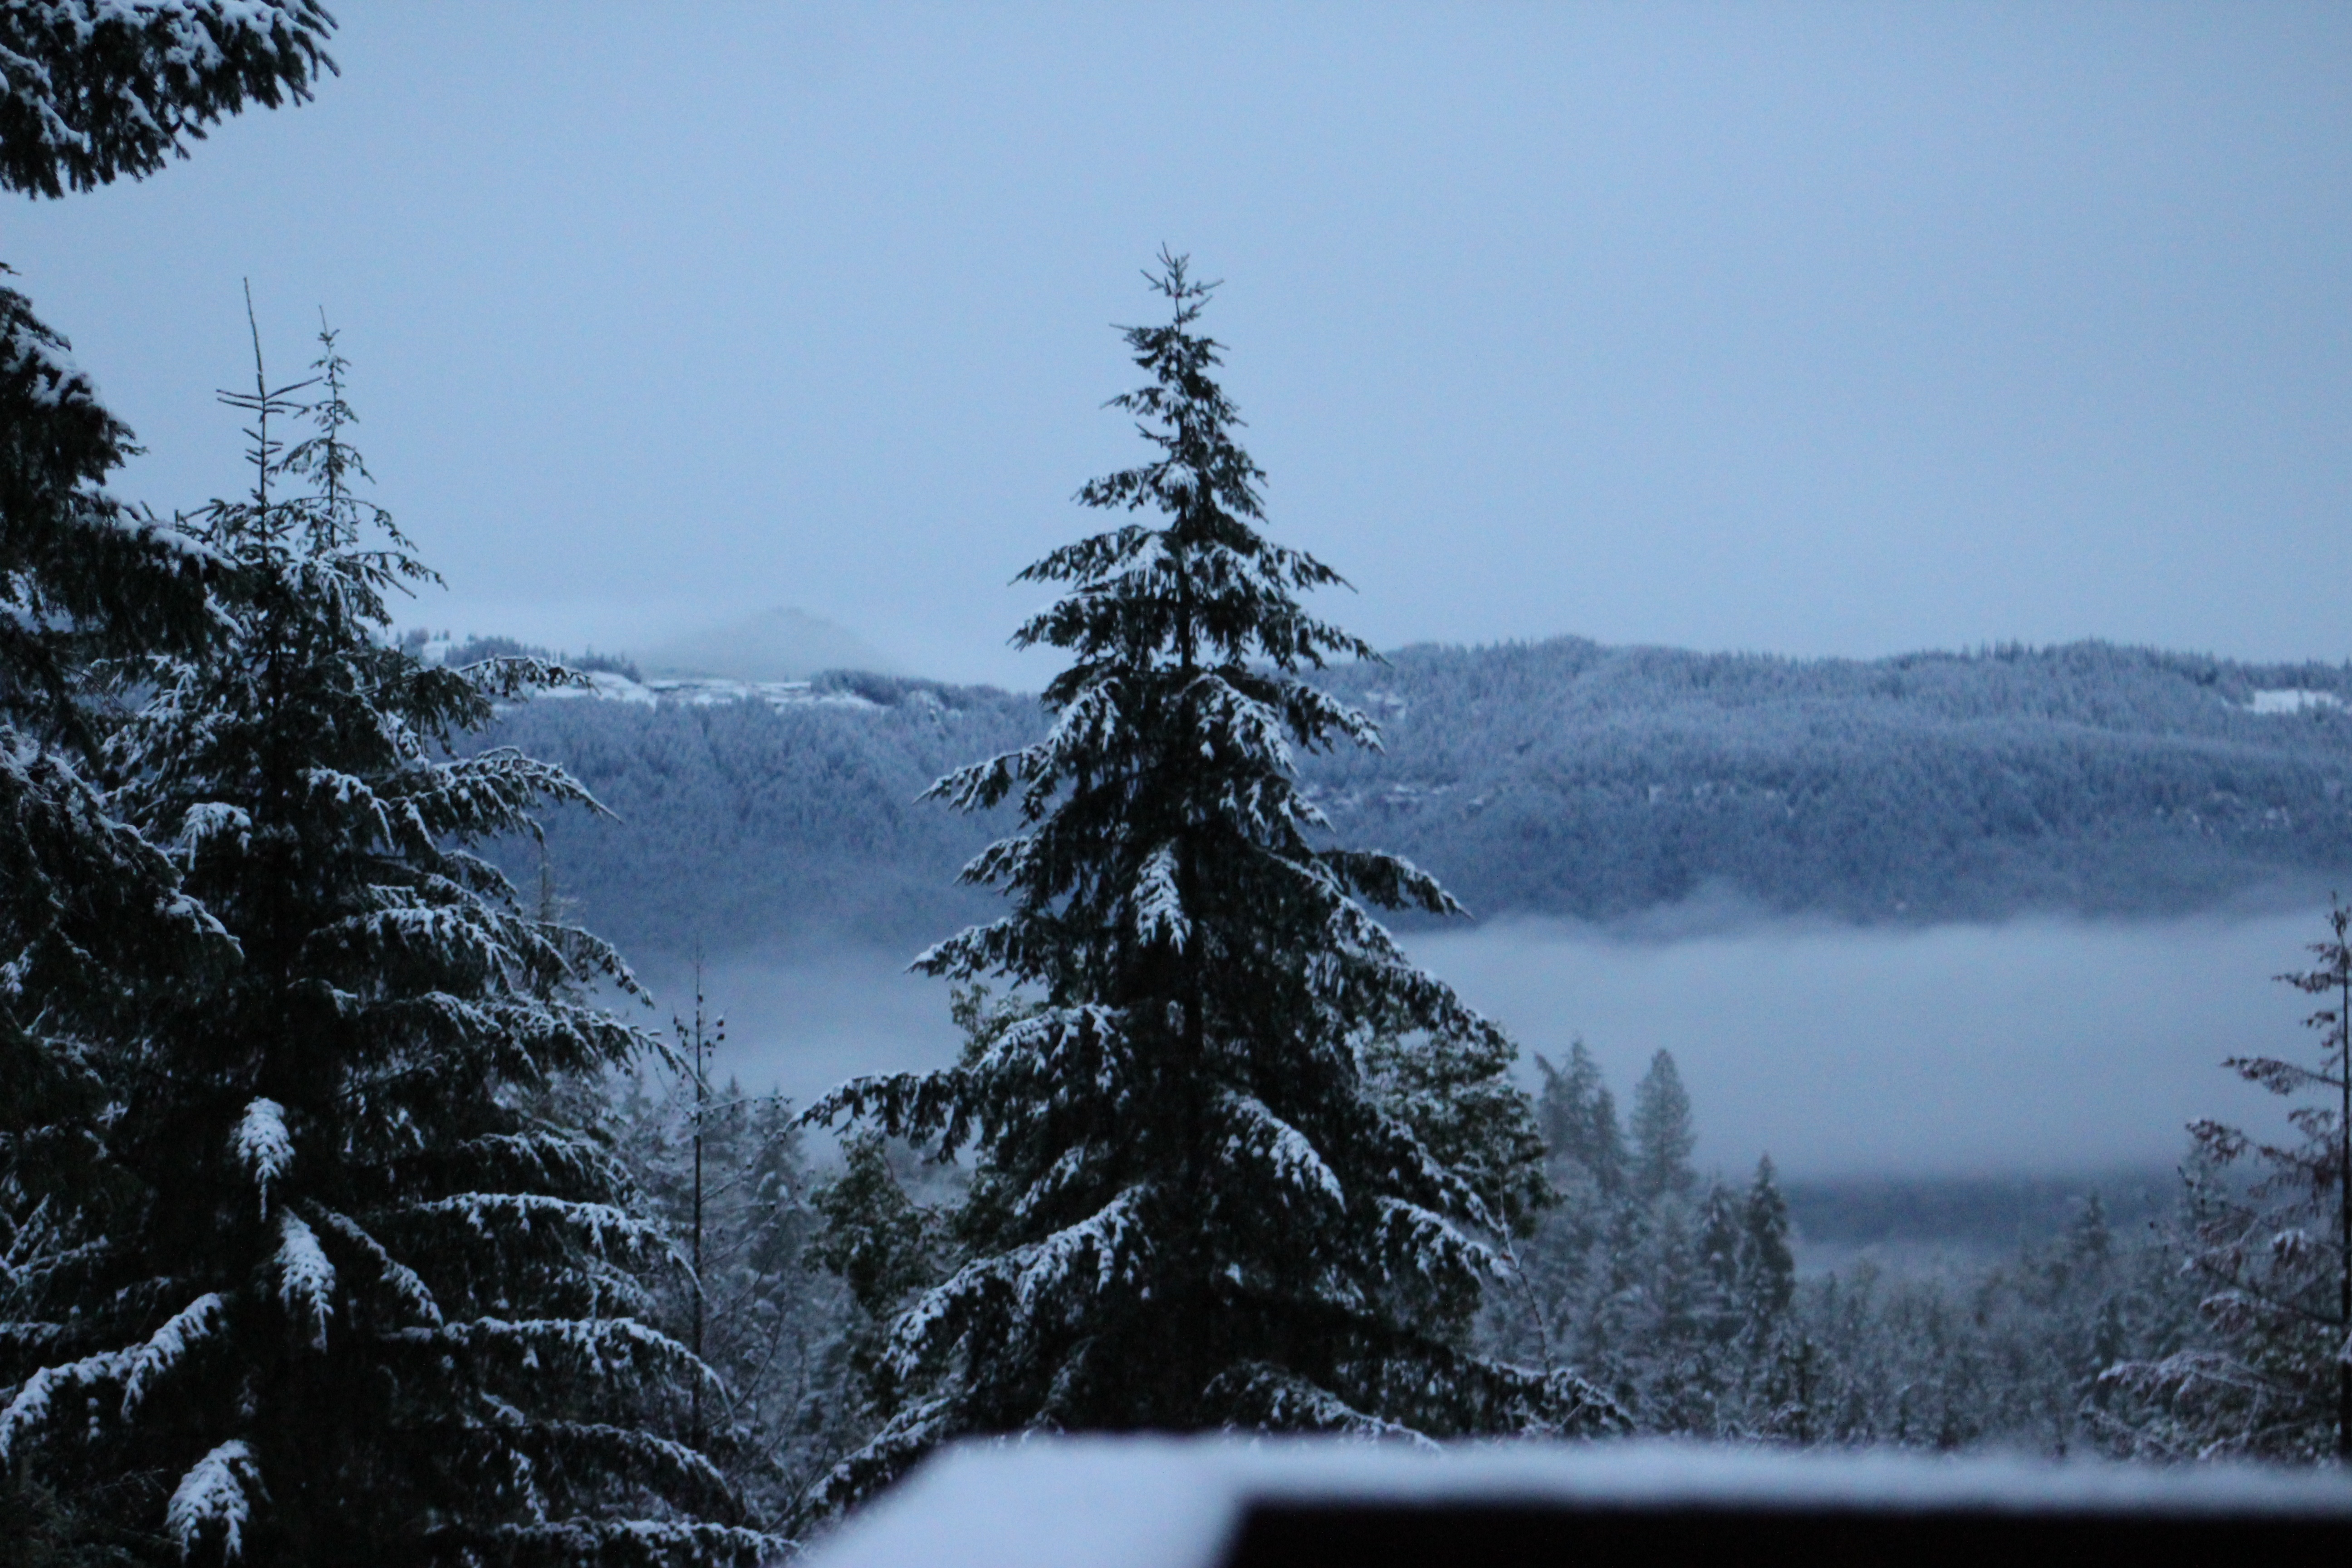
tree, nature, forest, wilderness, mountain, snow, winter, plant, mountain range, weather, fir, season, ridge, spruce, natural environment, atmospheric phenomenon, woody plant, mountainous landforms, temperate coniferous forest, geological phenomenon